Padma Chavan

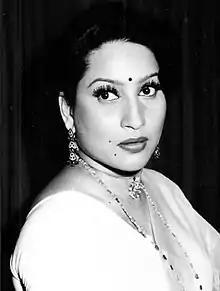

Padma Chavan was an Indian actress who appeared in Marathi and Hindi films, television and theatres. Chavan made her acting debut in 1959 opposite Ramesh Deo in the movie Akashganga. She was Famously known as Maharashtra's Marilyn Monroe.